Screaming Mad George

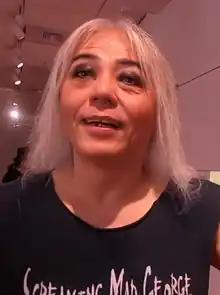
Screaming Mad George in 2019

, known as Screaming Mad George (born October 7, 1956), is a Japanese special effects artist, film director, and former musician. He was born in Osaka, Japan, and emigrated to the United States, where he has become known for his surreal, gory special effects. He has collaborated with director and producer Brian Yuzna on many films.